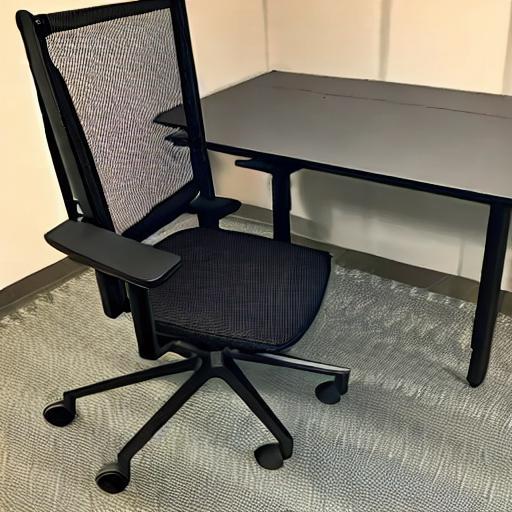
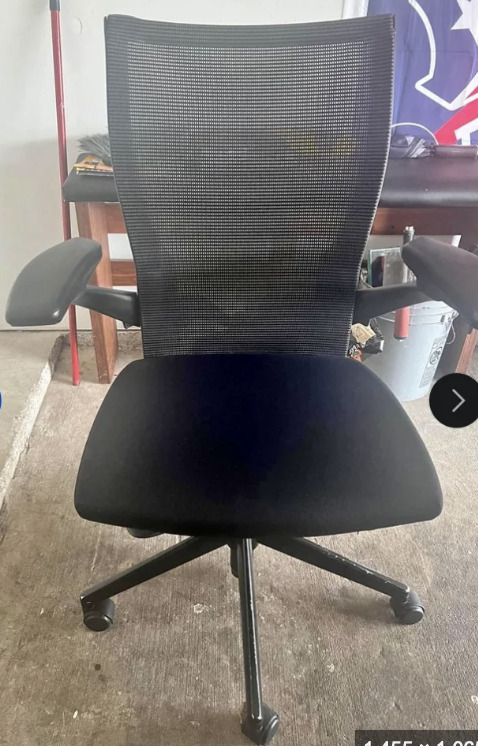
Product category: items_chair
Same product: no